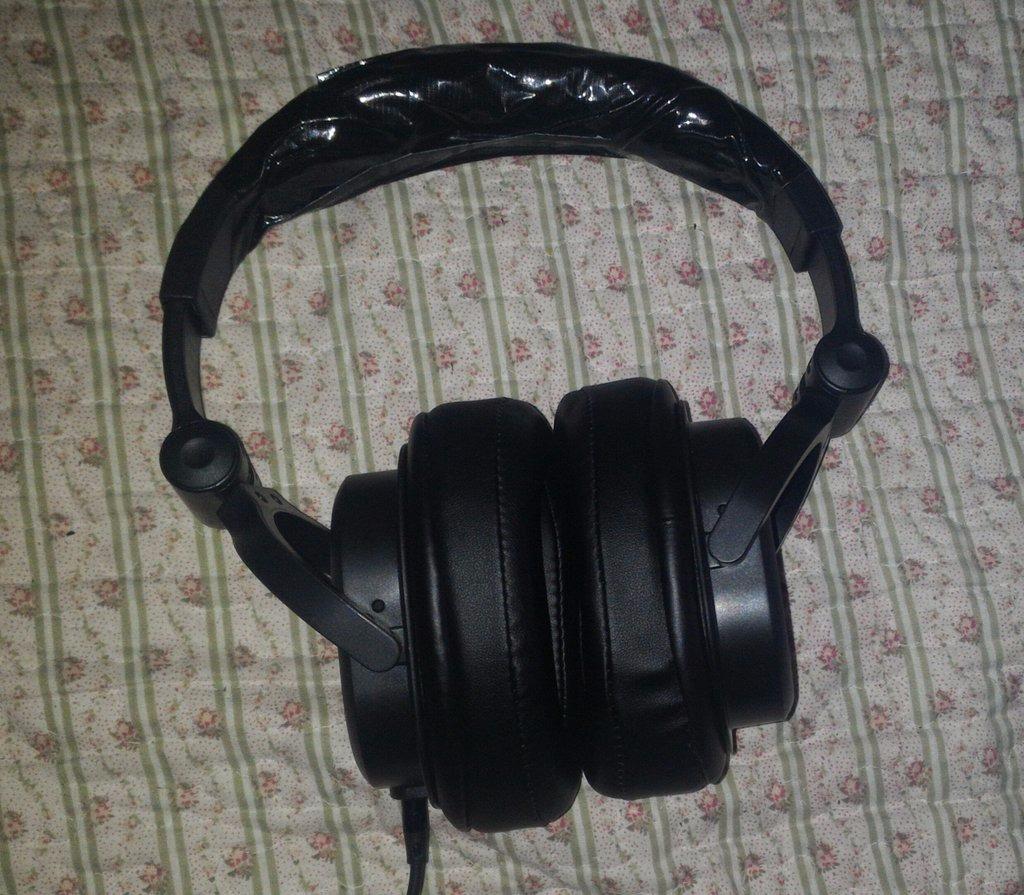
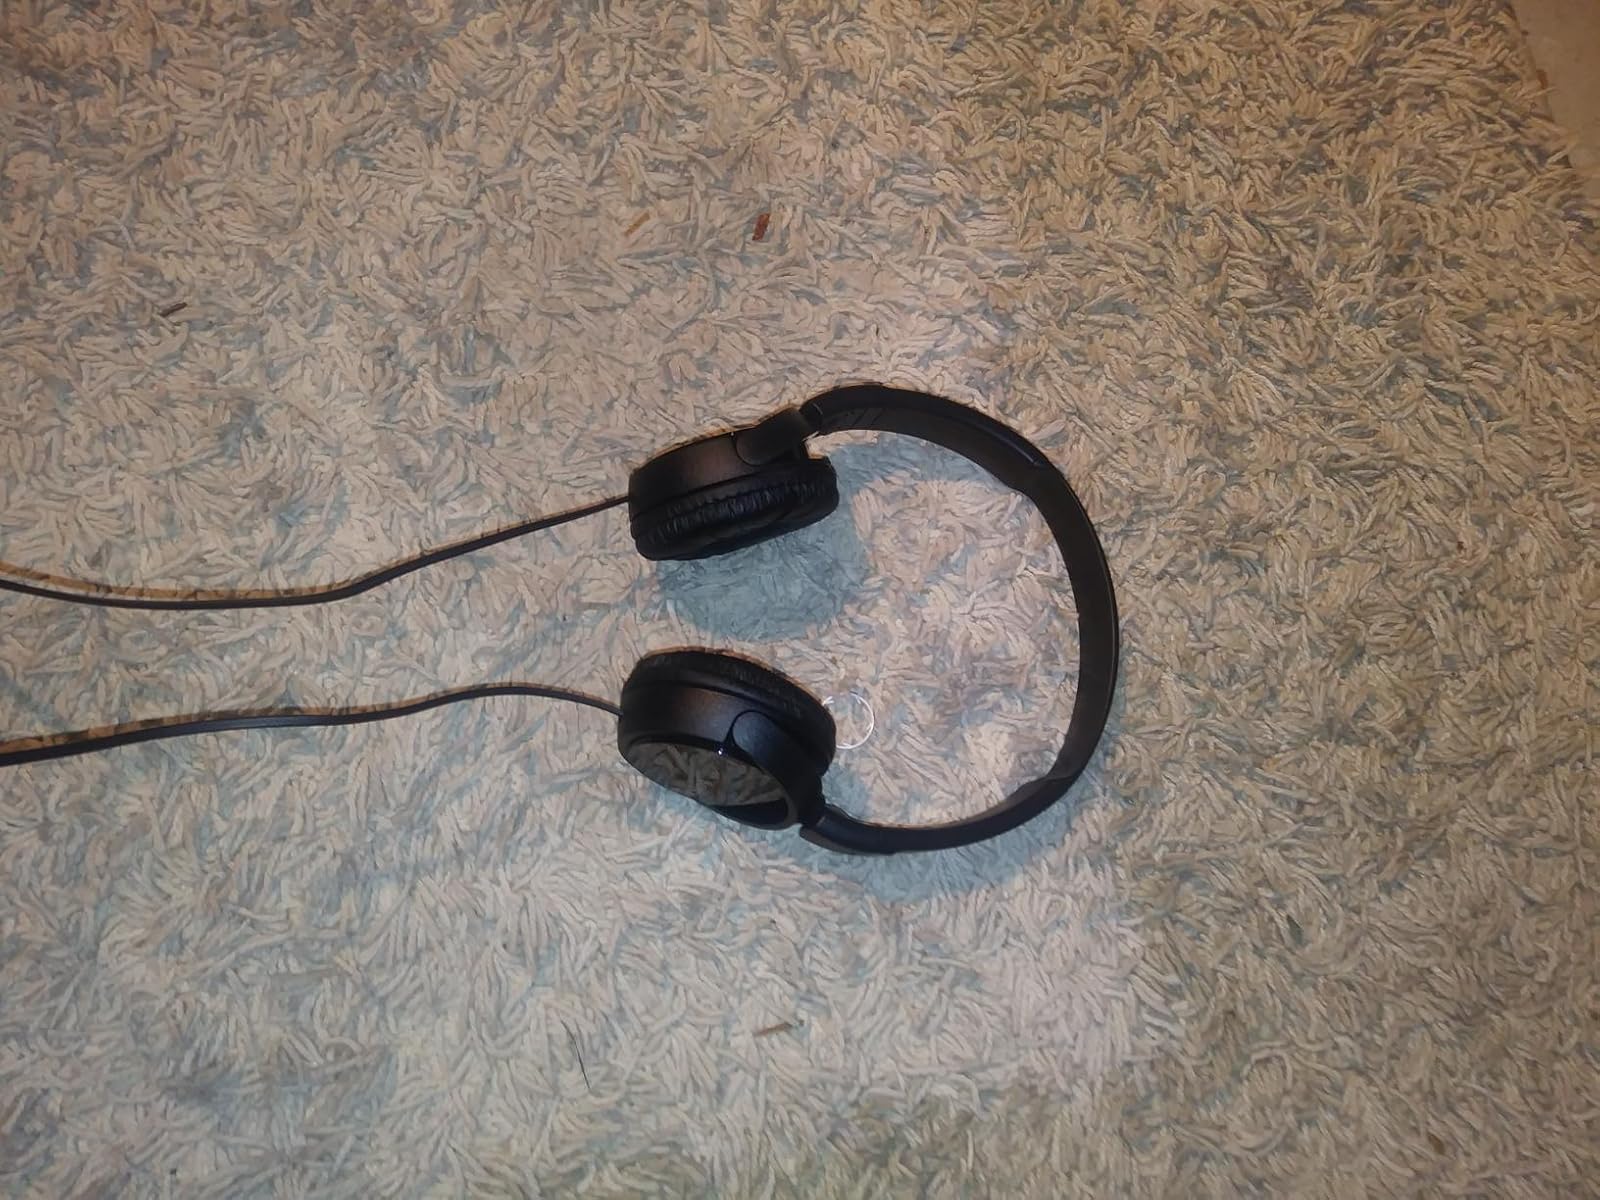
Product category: headphones
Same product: no